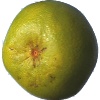
Label: pomelo_sweetie